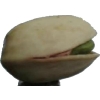
Label: pistachio